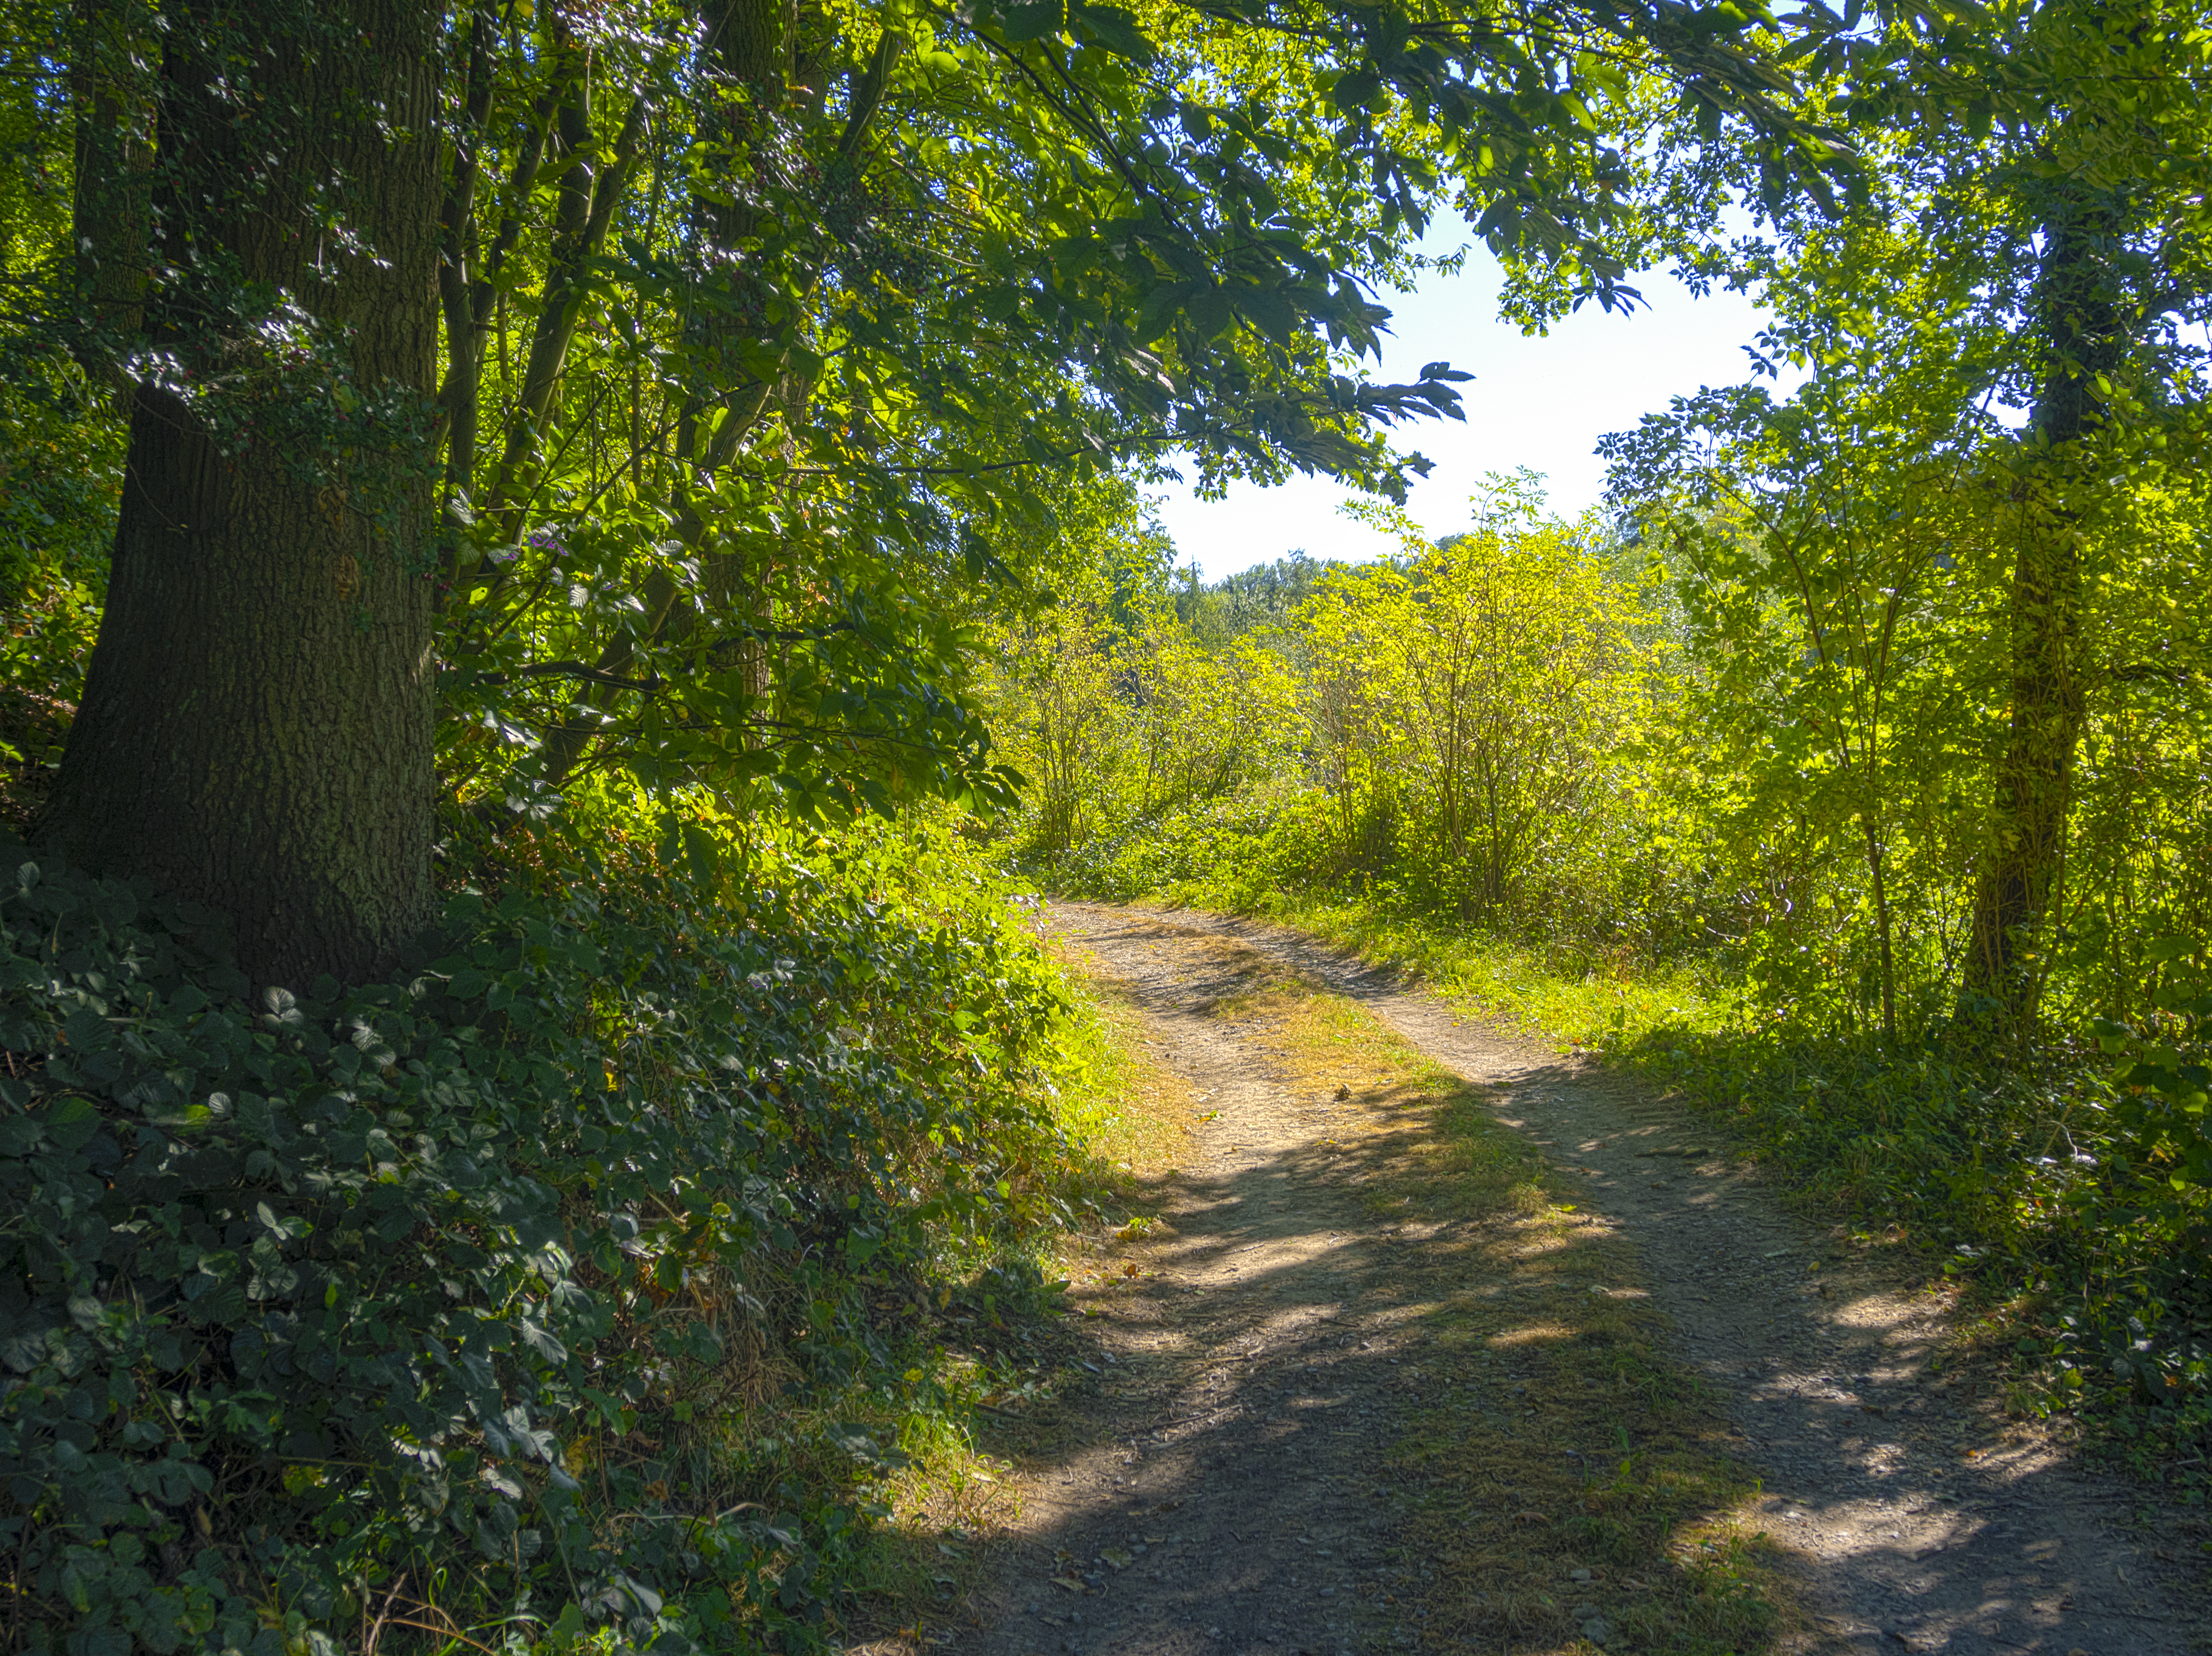
tree, nature, forest, sun, trail, meadow, sunlight, leaf, walk, green, autumn, park, shadow, season, vegetation, deciduous, woodland, habitat, ecosystem, borgloon, gorsopleeuw, biome, natural environment, woody plant, temperate broadleaf and mixed forest